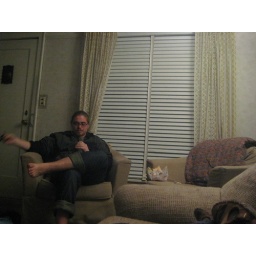
colin lives in an old lady house with a ghost named madonna and a floor that slants